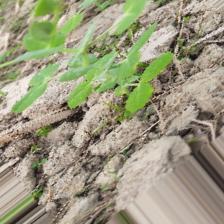
Label: Powdery Mildew